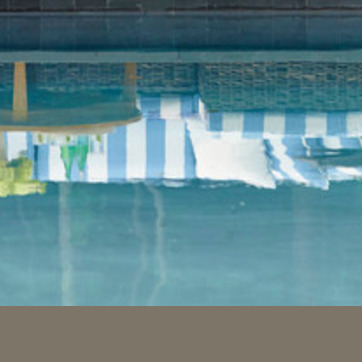
Material: water